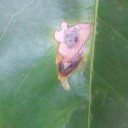
Label: Miner